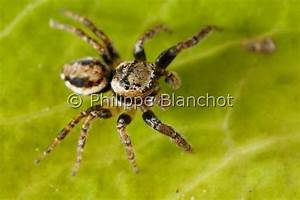
Label: ragno